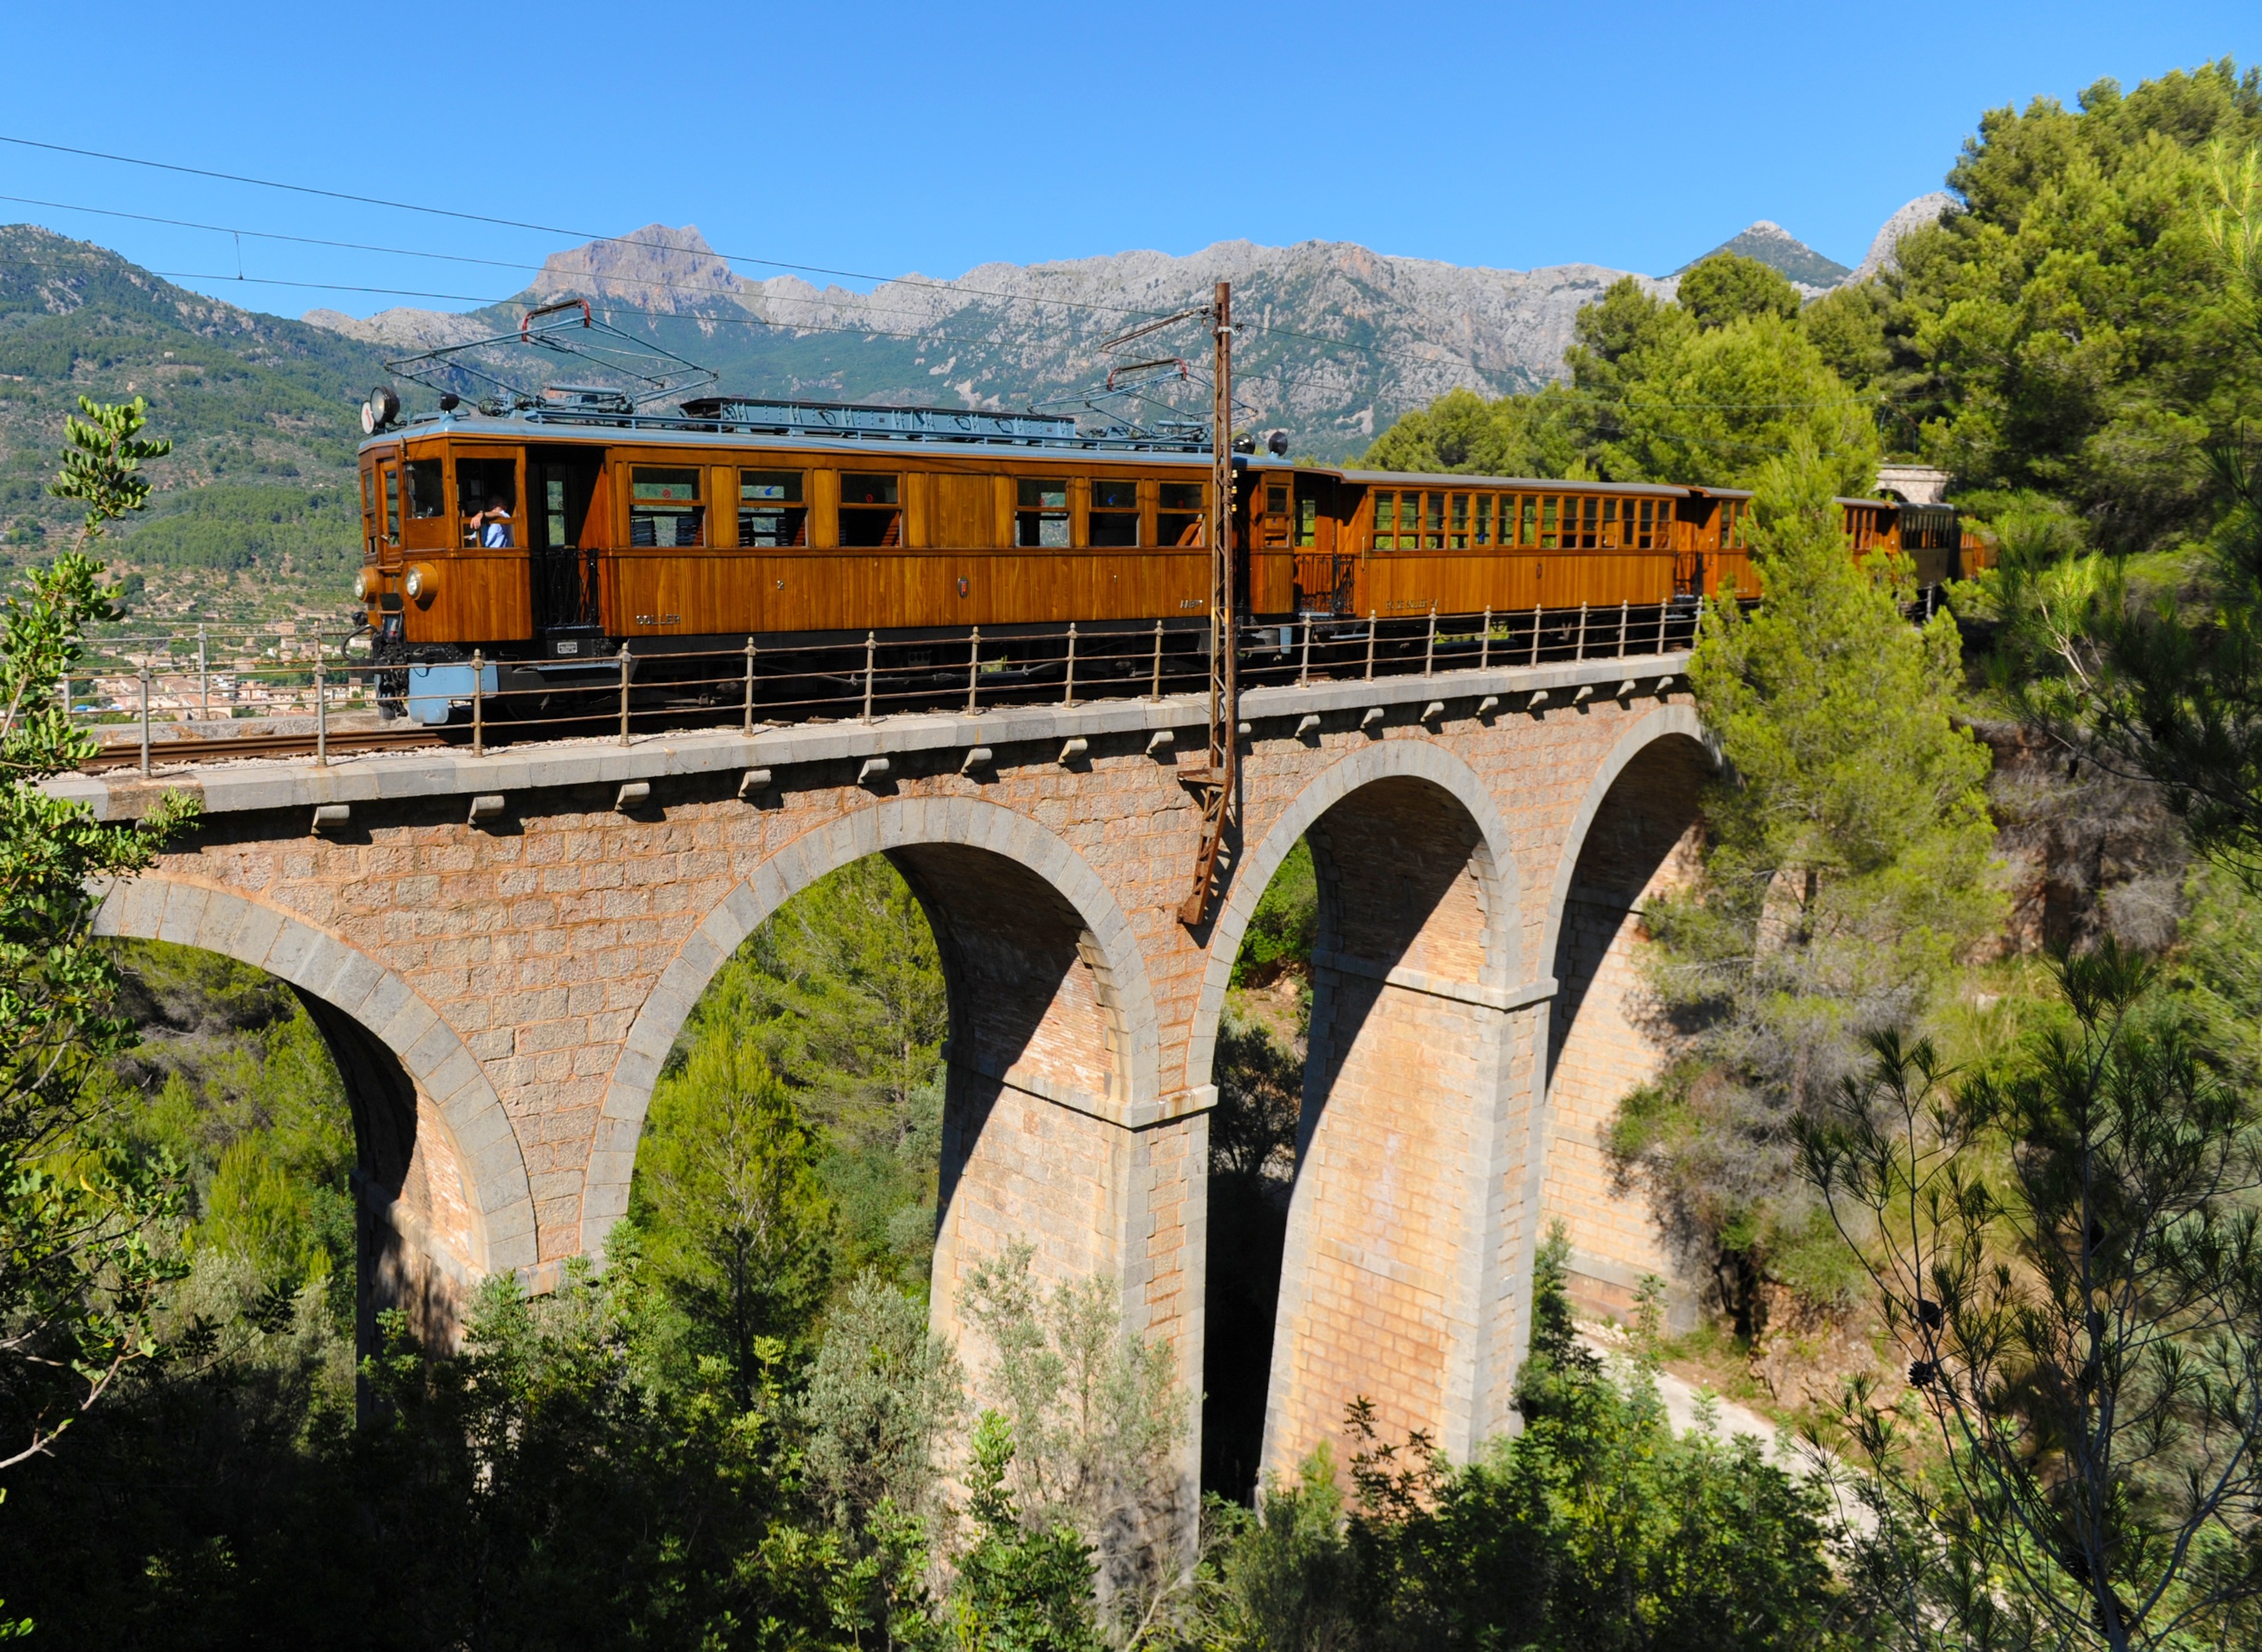
track, railway, bridge, train, river, transport, vehicle, public transport, mallorca, viaduct, rail transport, aqueduct, arch bridge, devil's bridge, soller, zinc ponts, rolling stock, nonbuilding structure